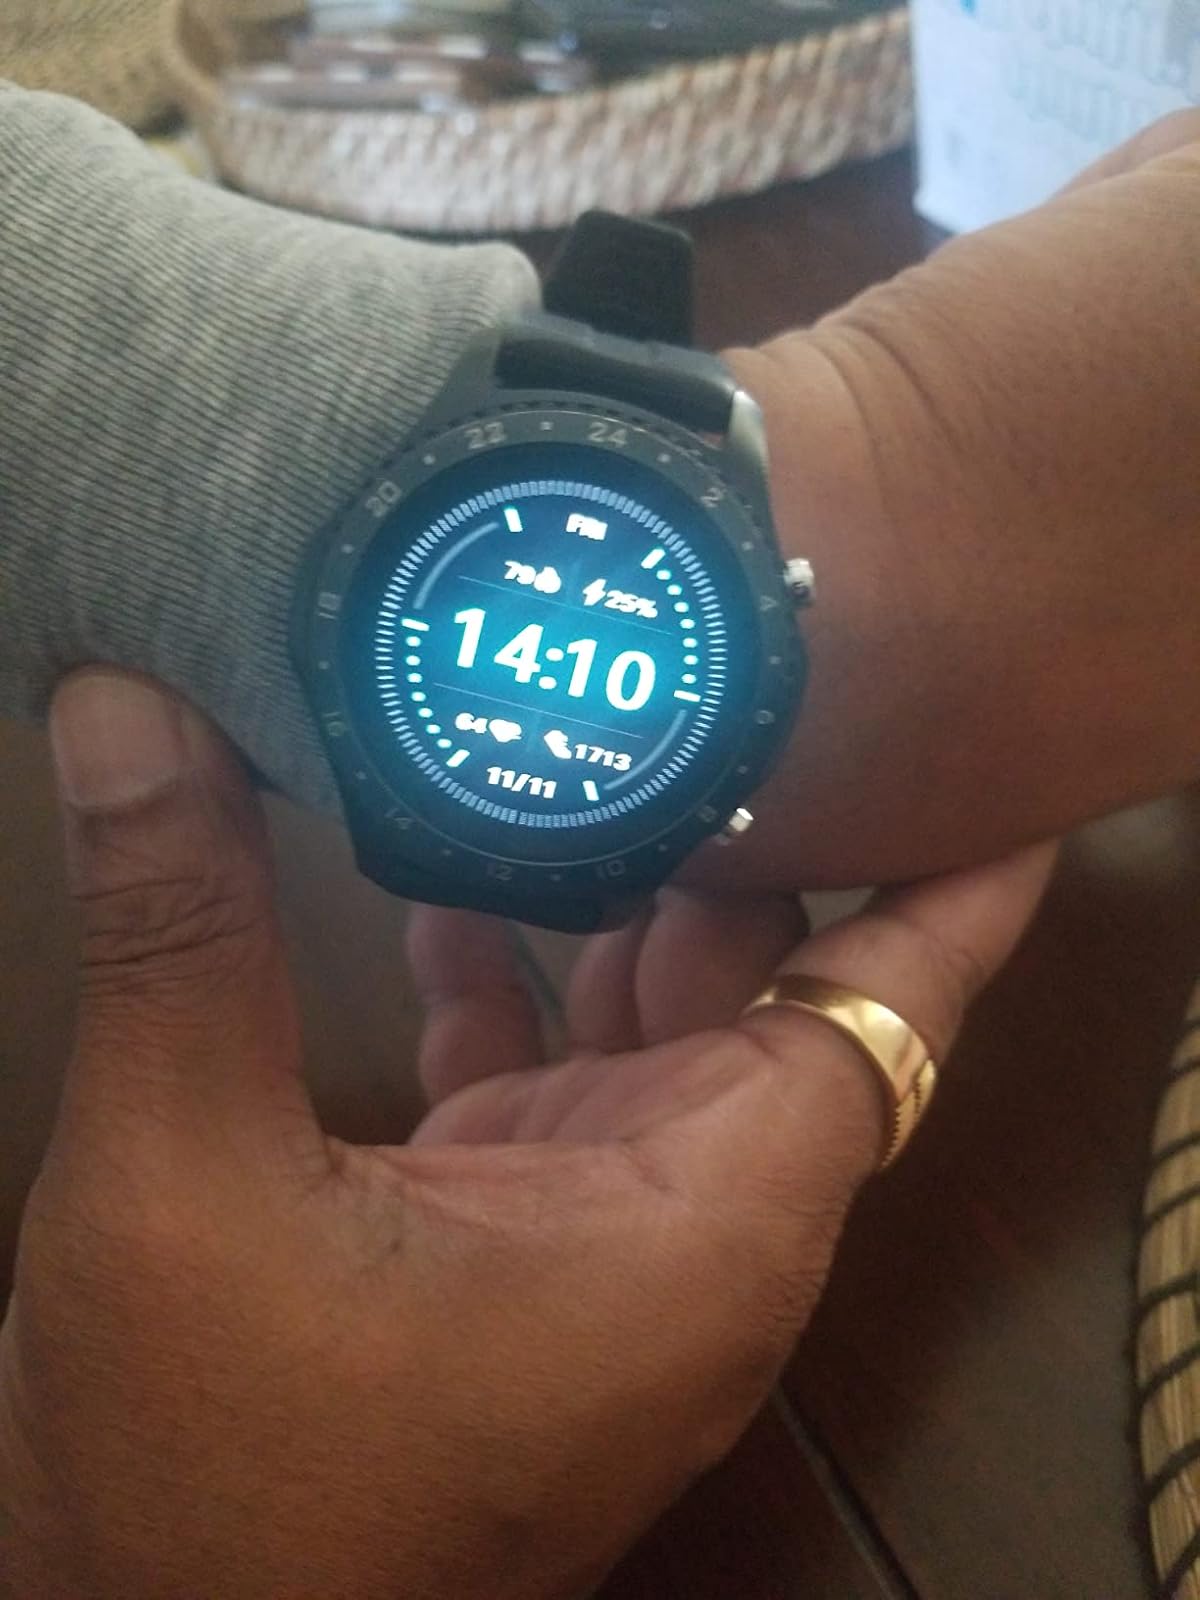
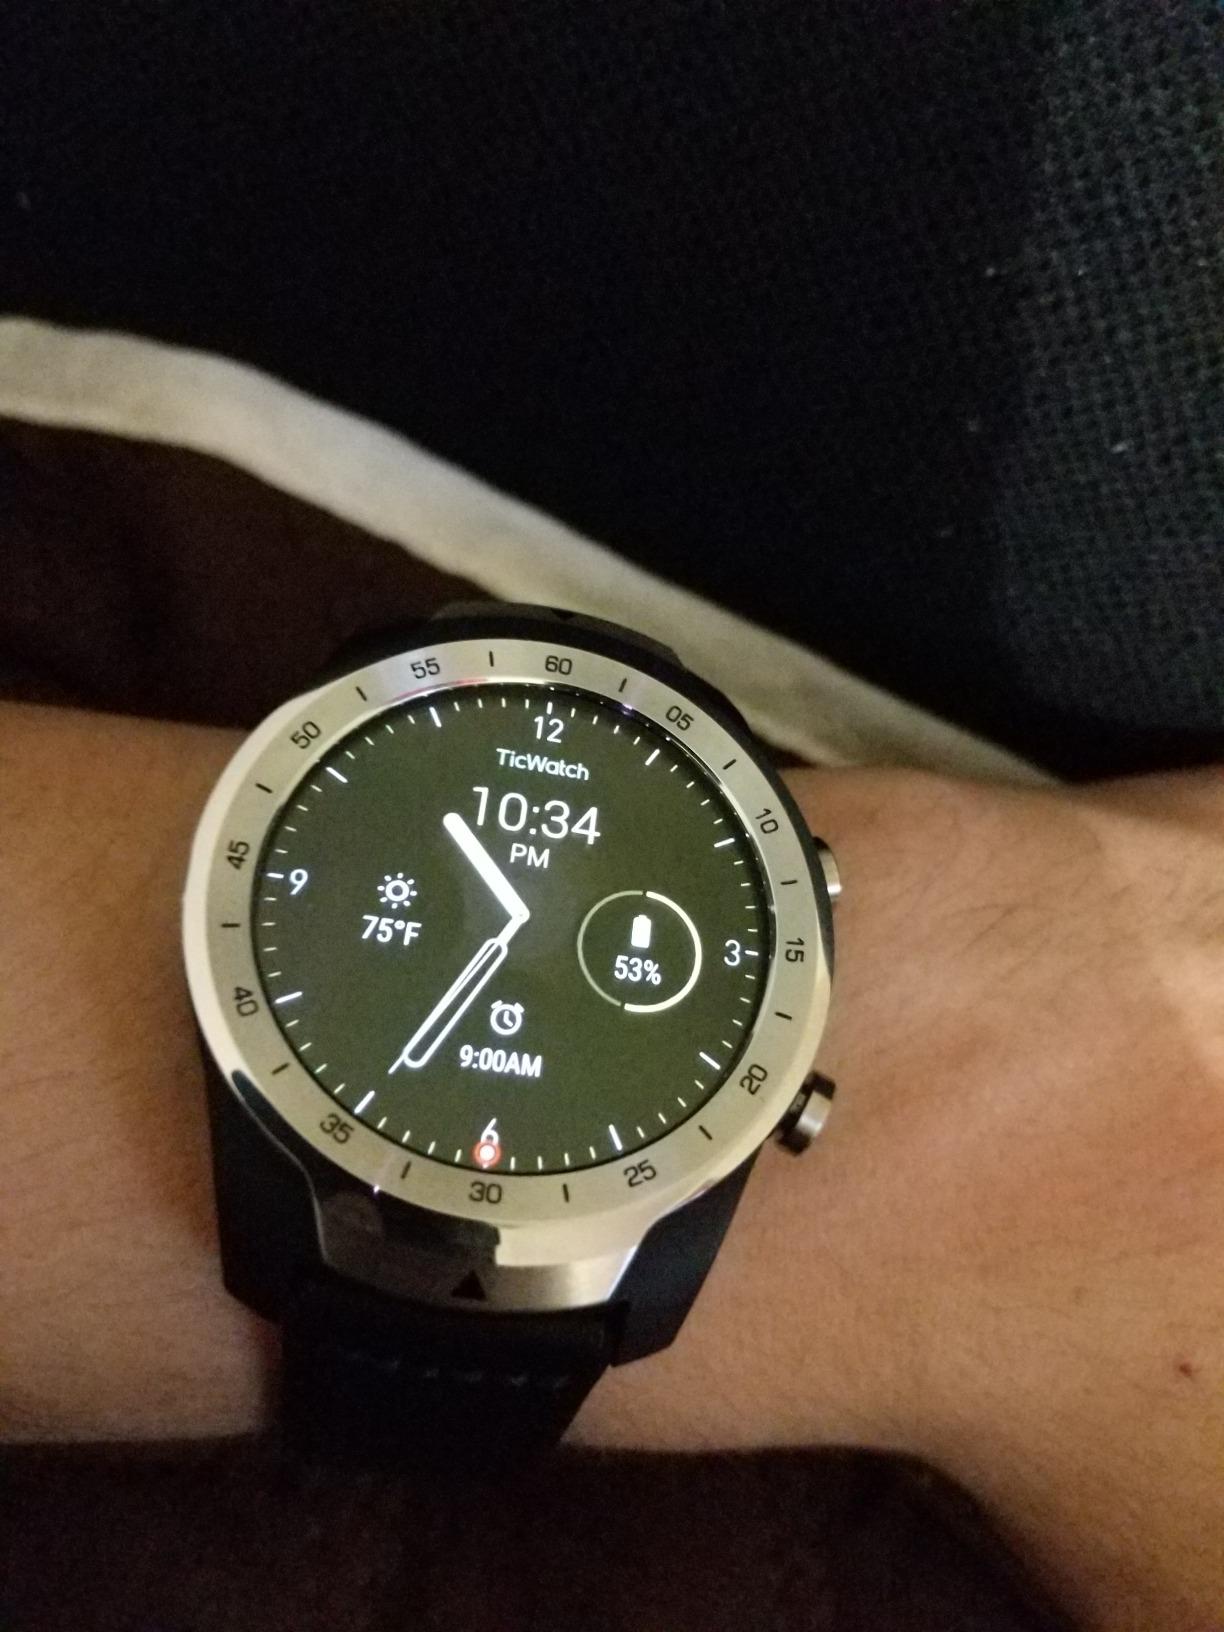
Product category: smartwatch
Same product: no